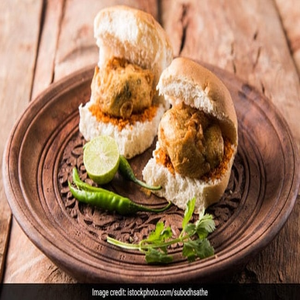
Dish: vadapav